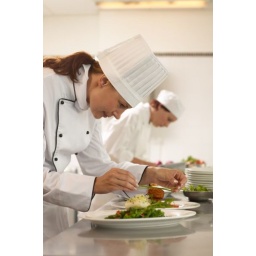
Female chef preparing plates of food, female cook in background